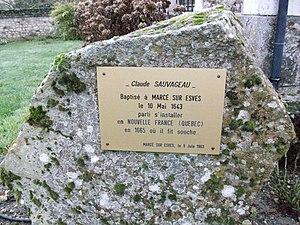
Stèle dressée à Marcé-sur-Esves (France) à la mémoire de Claude Sauvageau quio émigra en Nouvelle-France en 1685
Marcé-sur-Esves est une commune française du département d'Indre-et-Loire, en région Centre-Val de Loire.